Race and ethnicity in censuses

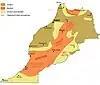
Ethnolinguistic composition of Morocco

Morocco enumerated people by ethnicity in 1950 and 1971. The 2014 census enumerated people by nationality.